James Toback

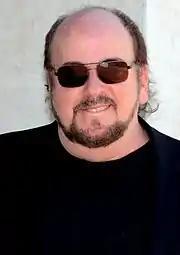
Toback at Cannes in 2013

Toback's first major film success was with writing the semi-autobiographical "The Gambler", released in 1974. He credits actress and friend Lucy Saroyan, his literary agent Lynn Nesbit, and Nesbit's contact in film Mike Medavoy with getting his the script to director Karel Reisz and then to Paramount Pictures. For a year, Toback attached himself to Reisz "as his acolyte" in "the perfect mentor-protegé relationship," and he later described Reisz as "my one-man film school."